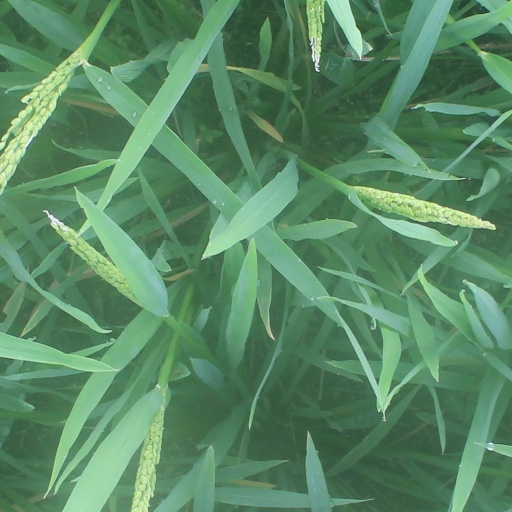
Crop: rice